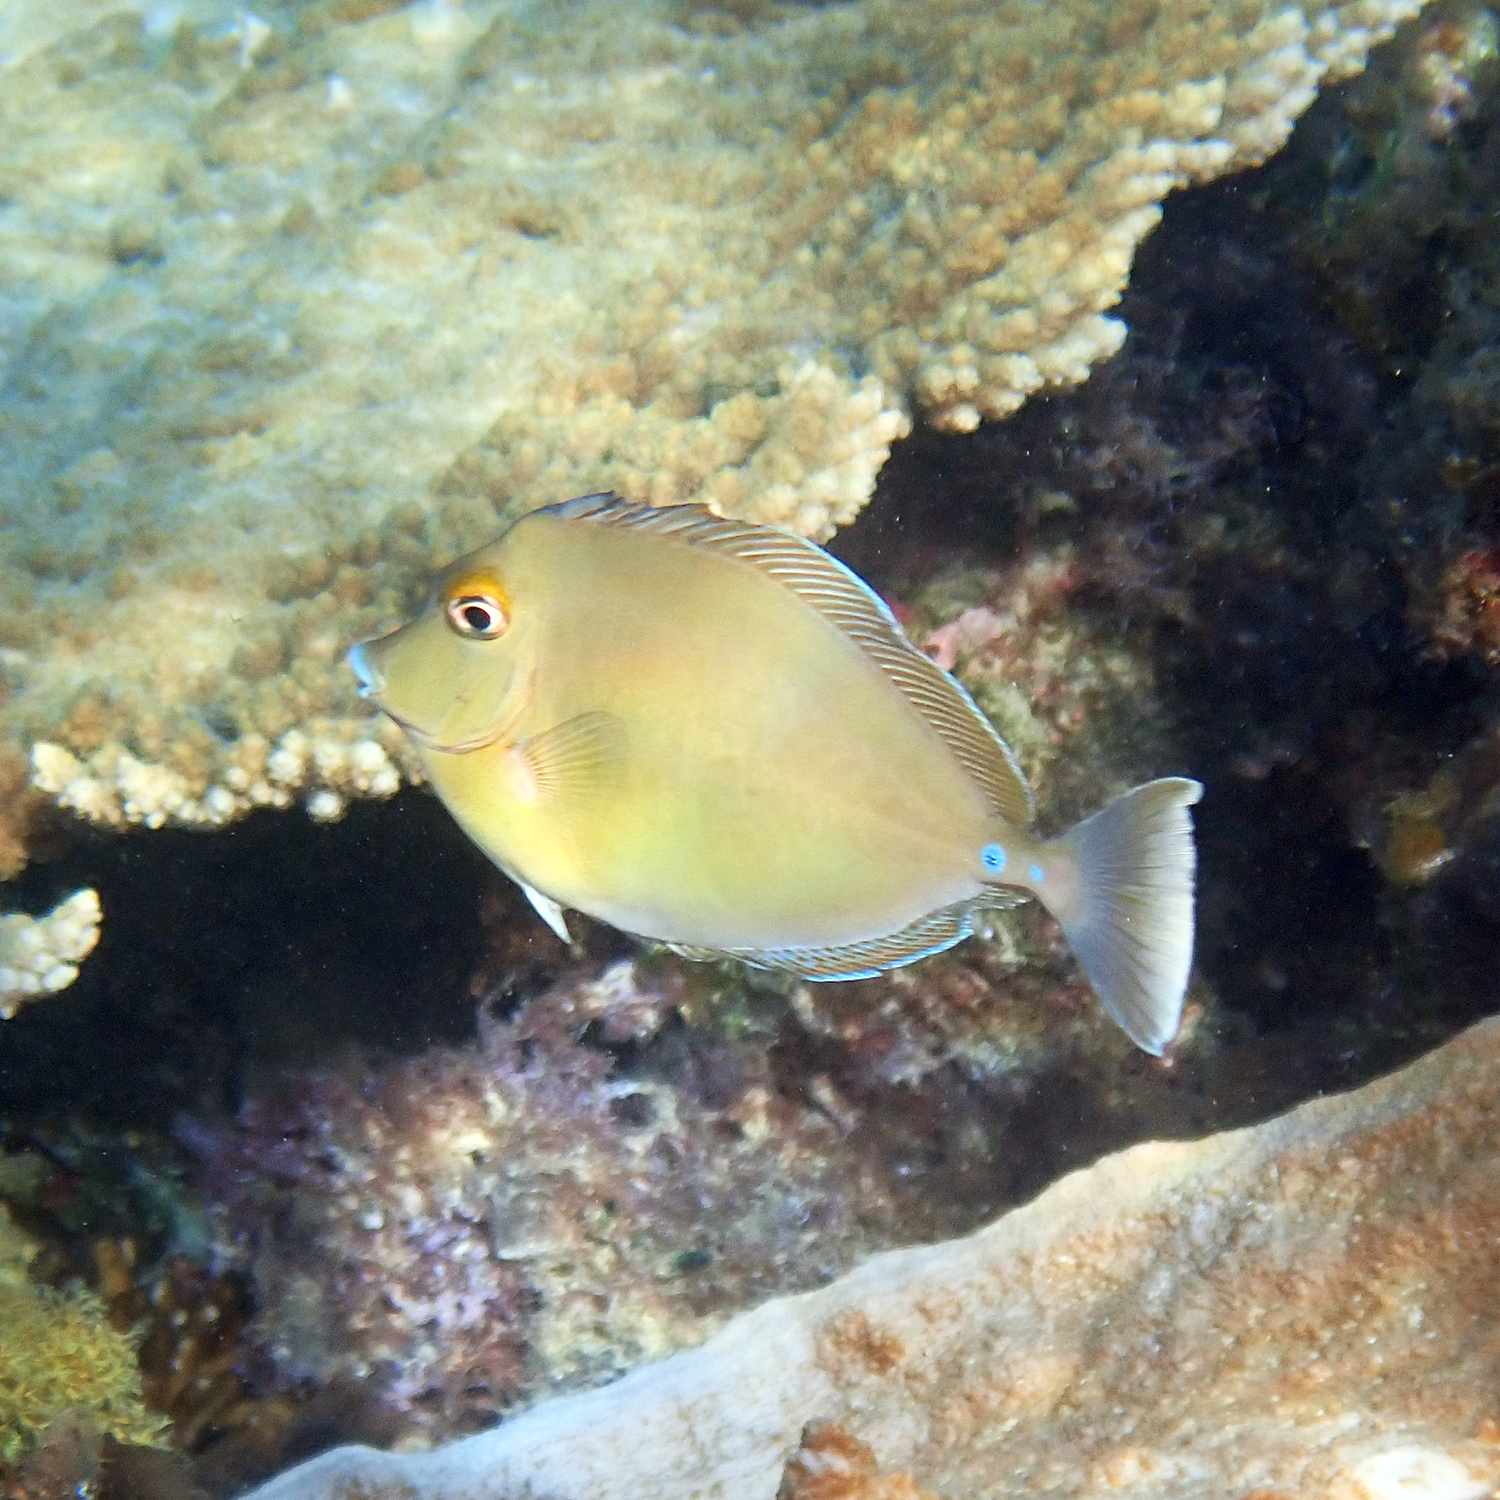
Naso unicornis (Bluespine Unicornfish)